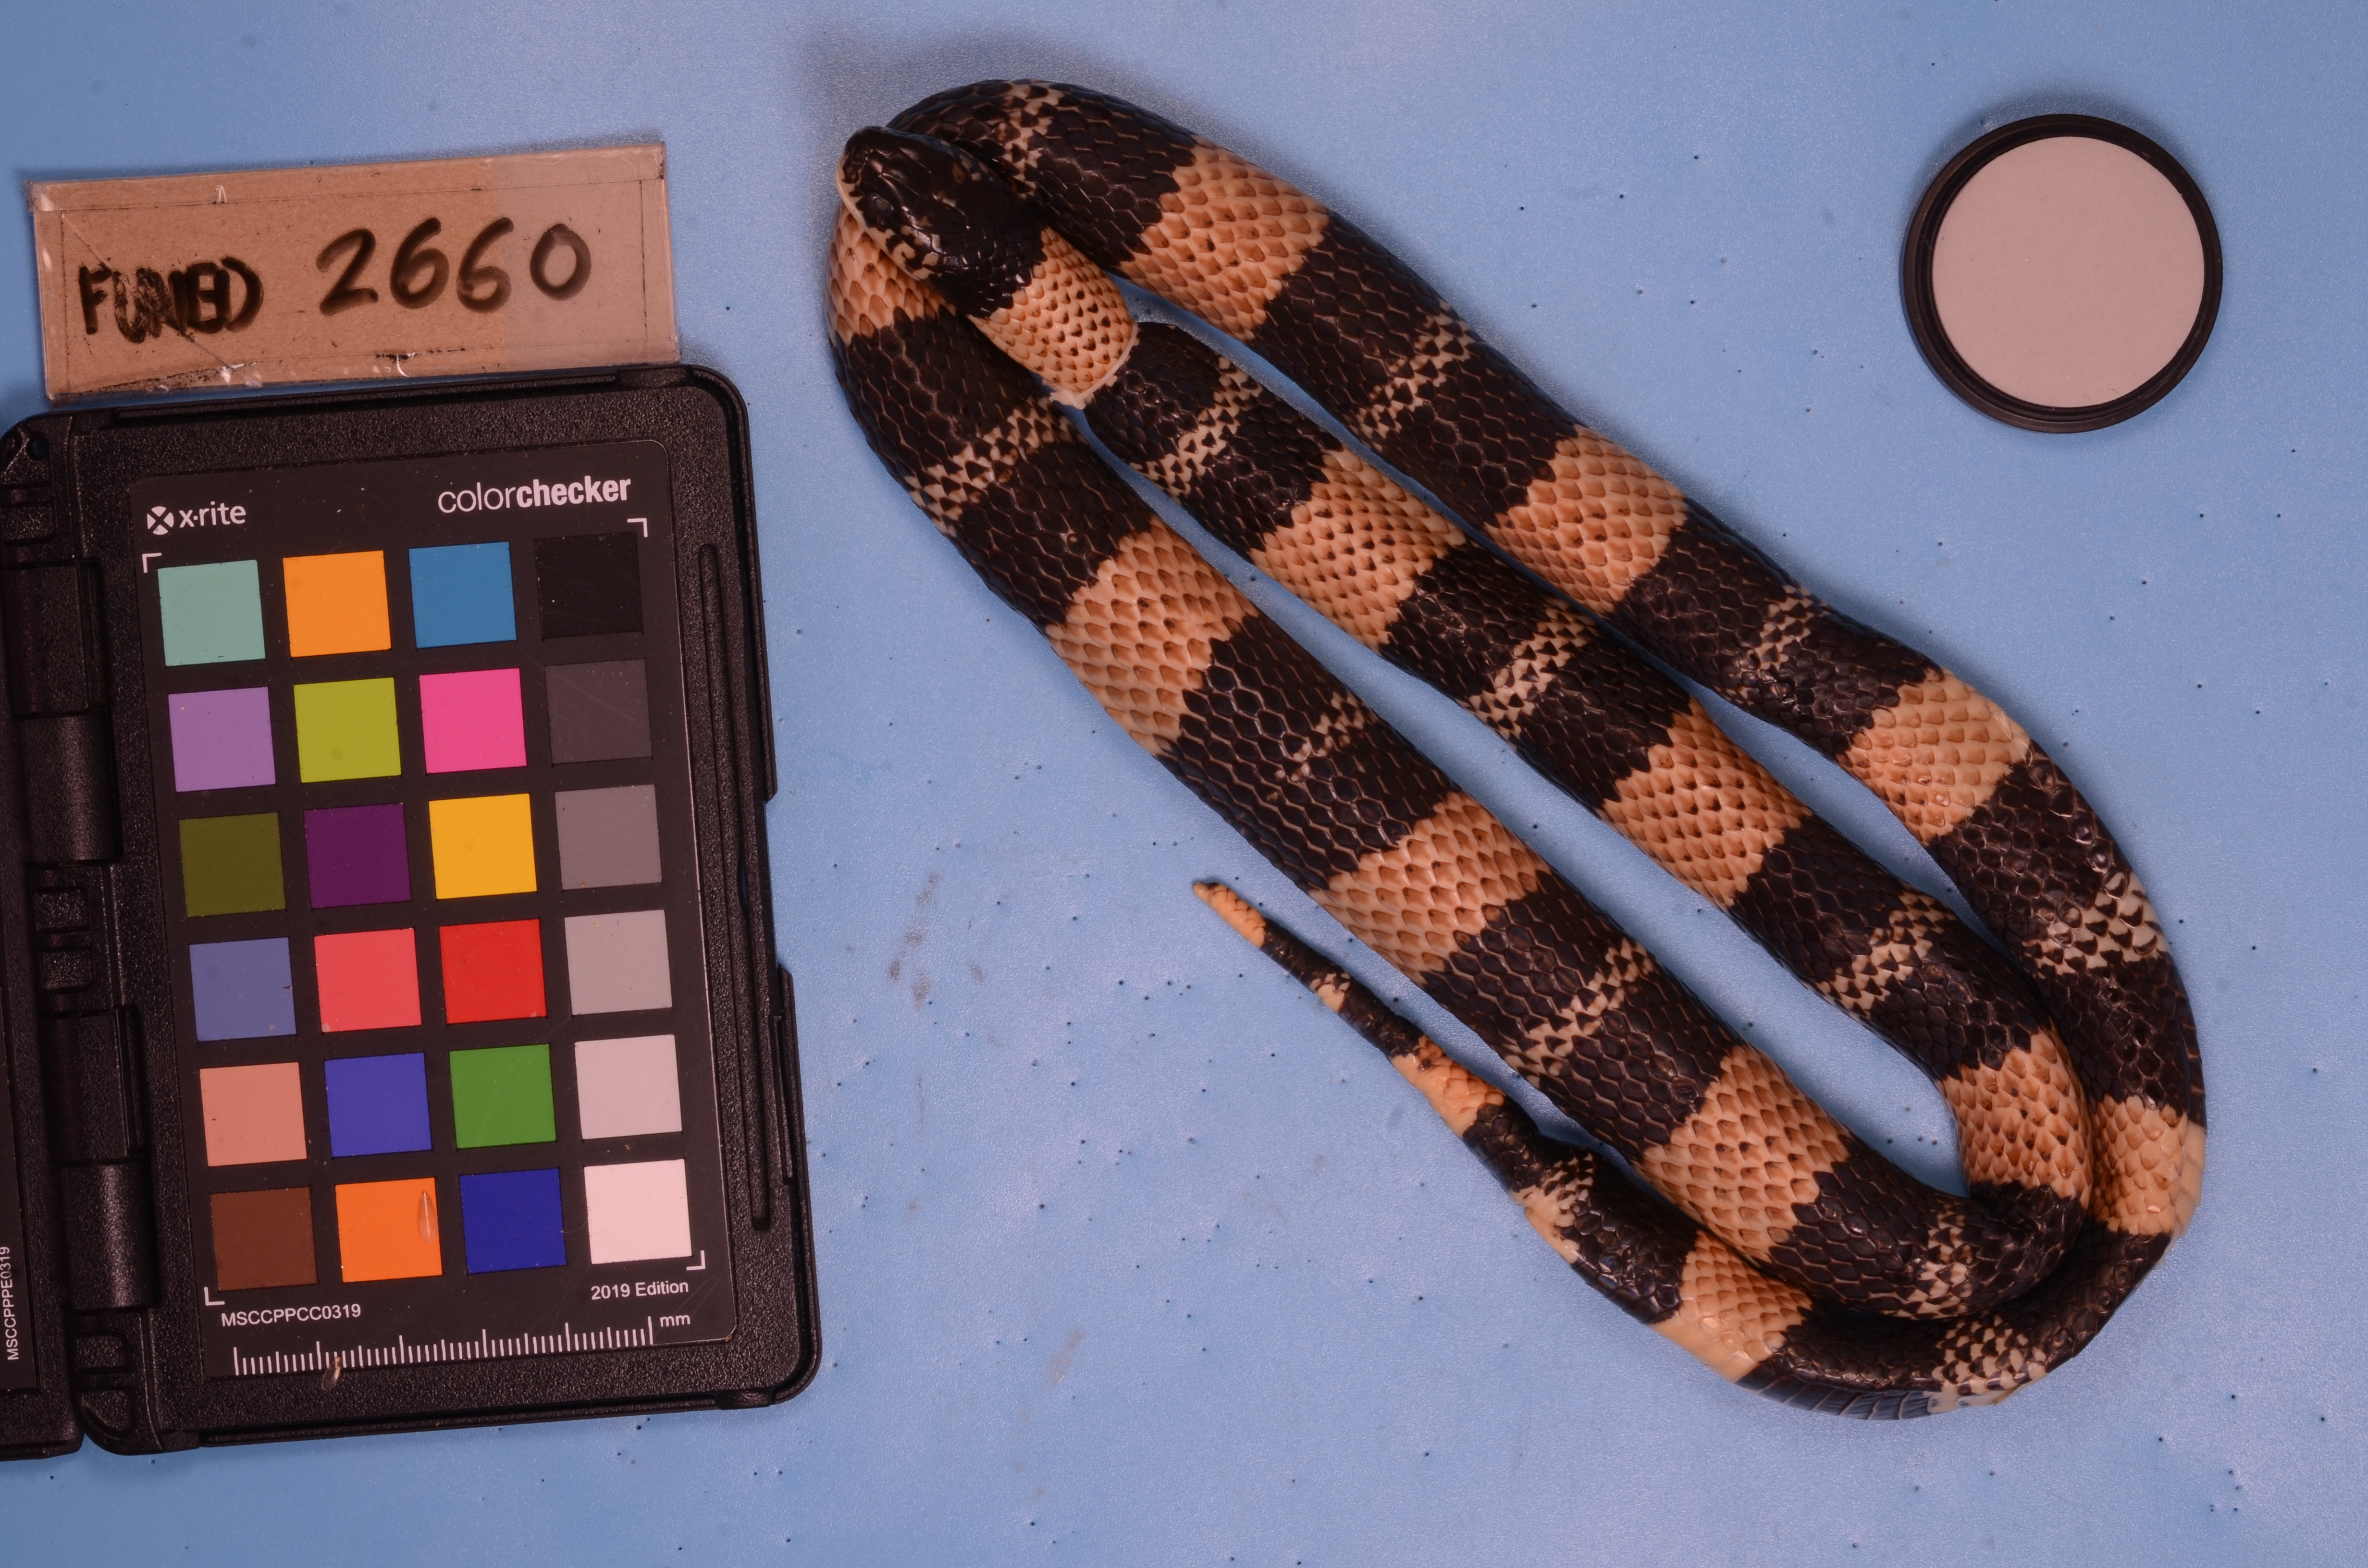
Species: Erythrolamprus aesculapii
View: dorsal
Mimicry status: mimic